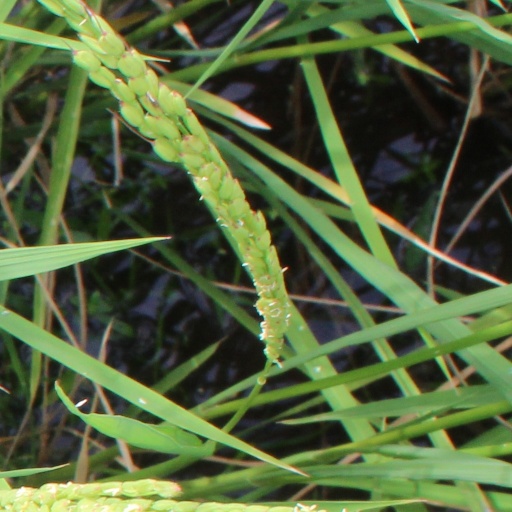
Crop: rice